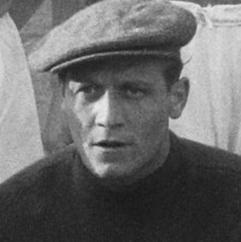
Age: 26